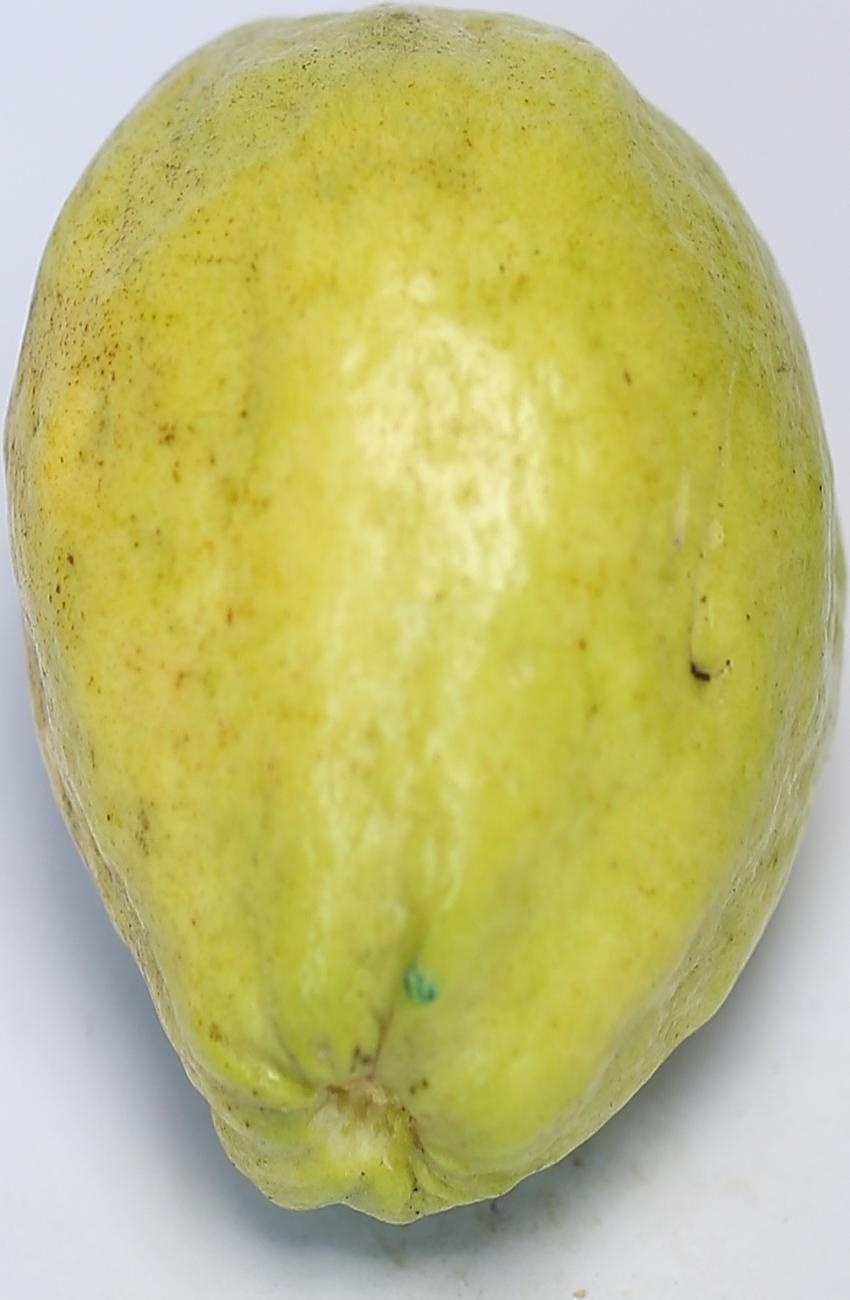
Maturity: mature-green
Variety: thadhrami